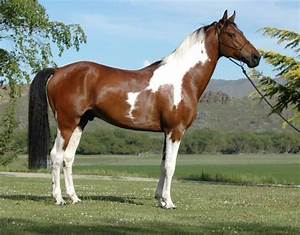
Label: horse